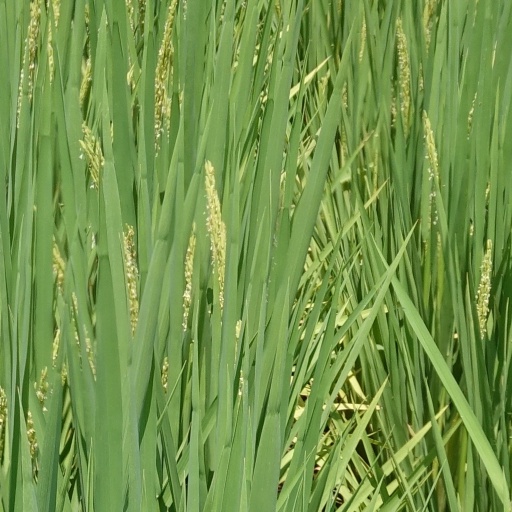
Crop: rice